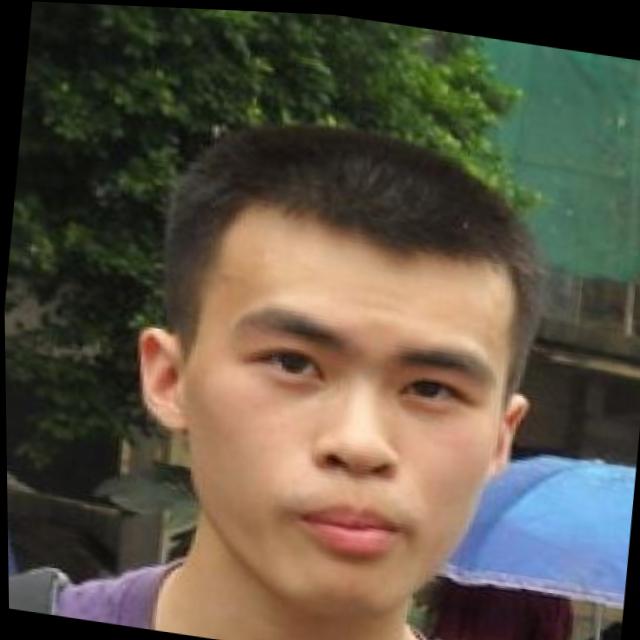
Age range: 21-44